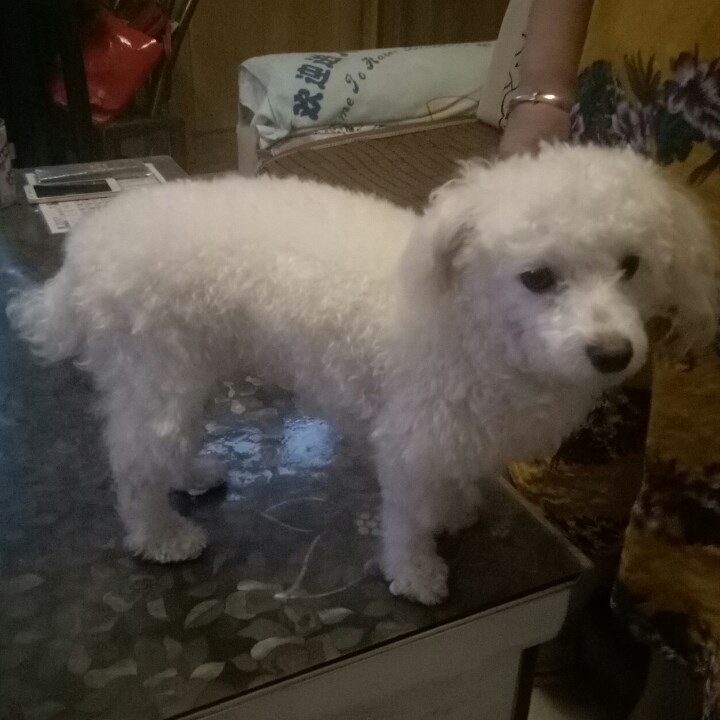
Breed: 2925-n000114-toy_poodle